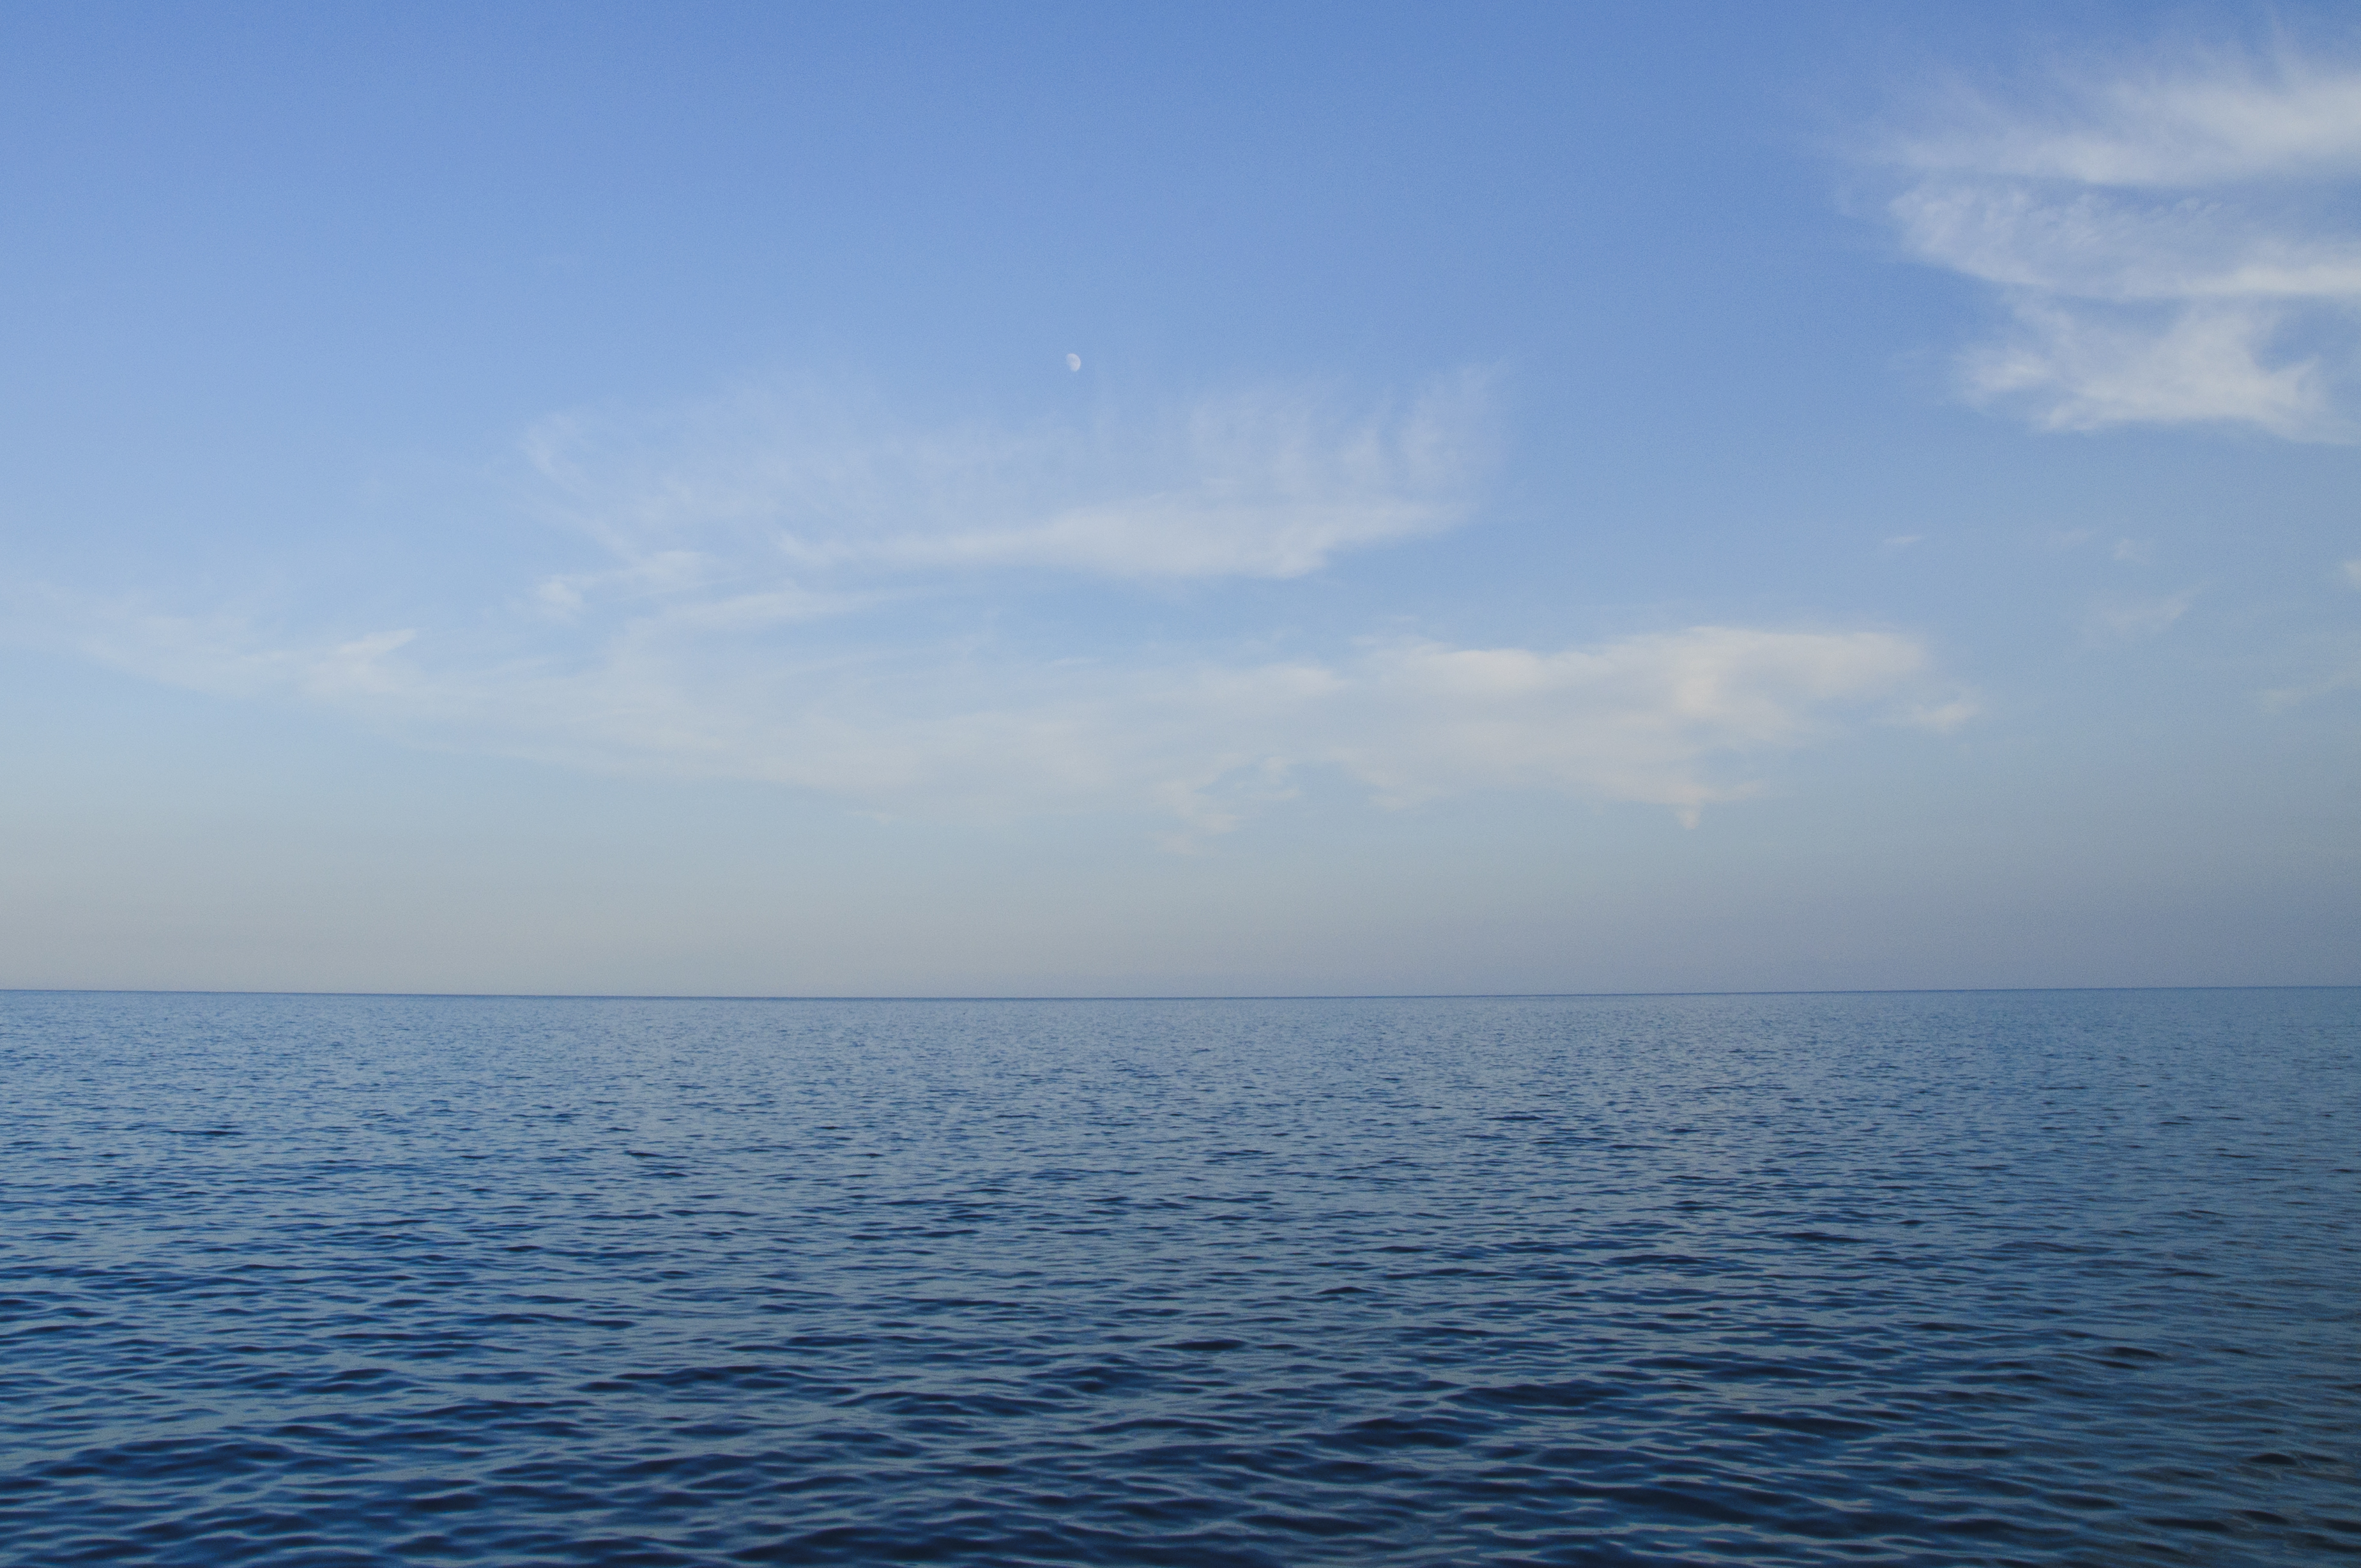
sea, coast, water, ocean, horizon, cloud, sky, sunlight, shore, lake, bay, body of water, cape, salt water, seawater